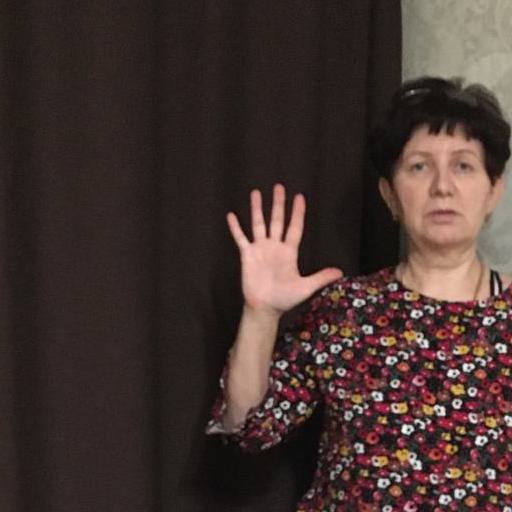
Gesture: palm